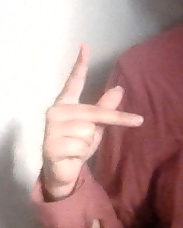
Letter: dha